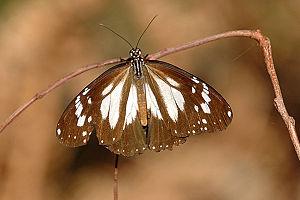
Danaus affinis est une espèce d'insectes lépidoptères de la famille des Nymphalidae, de la sous-famille des Danainae, du genre Danaus et du sous-genre Salatura.